Racism in Quebec

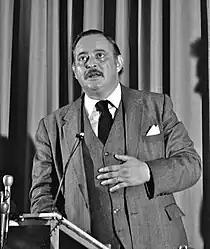
Jacques Parizeau, leader of the nationalist PQ and Prime Minister of Quebec

Historian Jean Baubérot described a shift in the perception of secularism, moving from being a progressive idea to an extreme right-wing policy. Nationalism in Quebec, which once had leftist roots, is now perceived as more right-leaning and associated with racism. This shift has been particularly noted since the project of the Charte des valeurs québécoises, moving towards a more identity-based and chauvinistic view.